Ivan Belozertsev

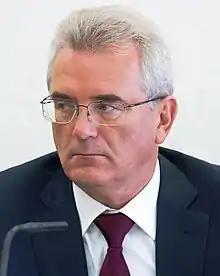
Belozertsev in 2018

Ivan Aleksandrovich Belozertsev (born 15 September 1958) is a Russian politician who served as governor of the Penza Oblast from 21 September 2015 until 23 March 2021 (and Acting Governor from 25 May 2015 until 20 September 2015). He was elected governor on 13 September 2015, having gained 86.04% (588,265) of the votes. Belozertsev was re-elected in 2020 with a 78.7% share of the vote.